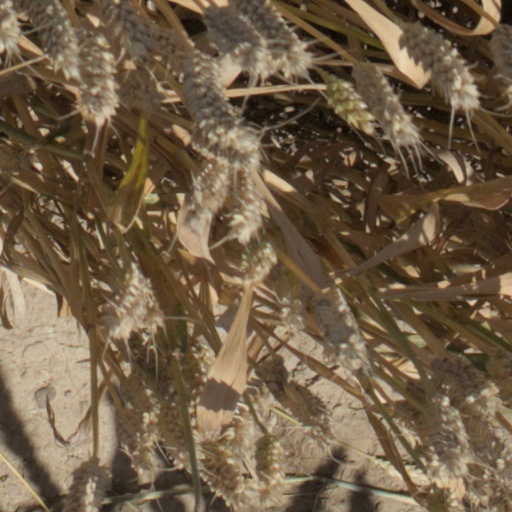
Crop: wheat